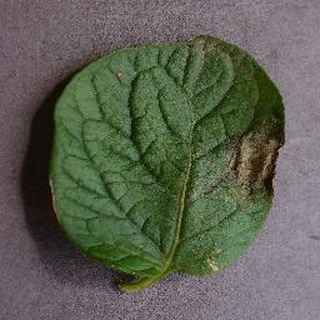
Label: potato_late_blight